Sears Puerto Rico

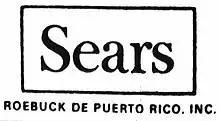
Logo used from 1966 to 1984

On January 31, 1961, Sears Roebuck and Company announced the formation of a new local wholly owned Latin American subsidiary Sears Roebuck de Puerto Rico, Inc., which initially would operate six existing stores, five in Puerto Rico, and one in the St. Thomas, Virgin Islands.